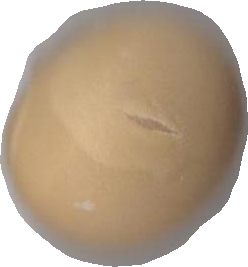
Variety: Grobogan